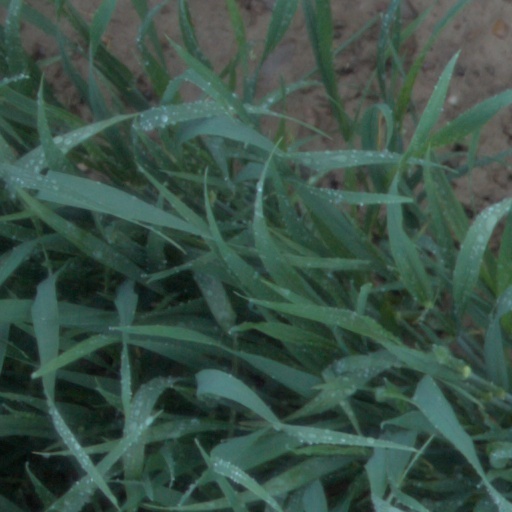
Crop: wheat